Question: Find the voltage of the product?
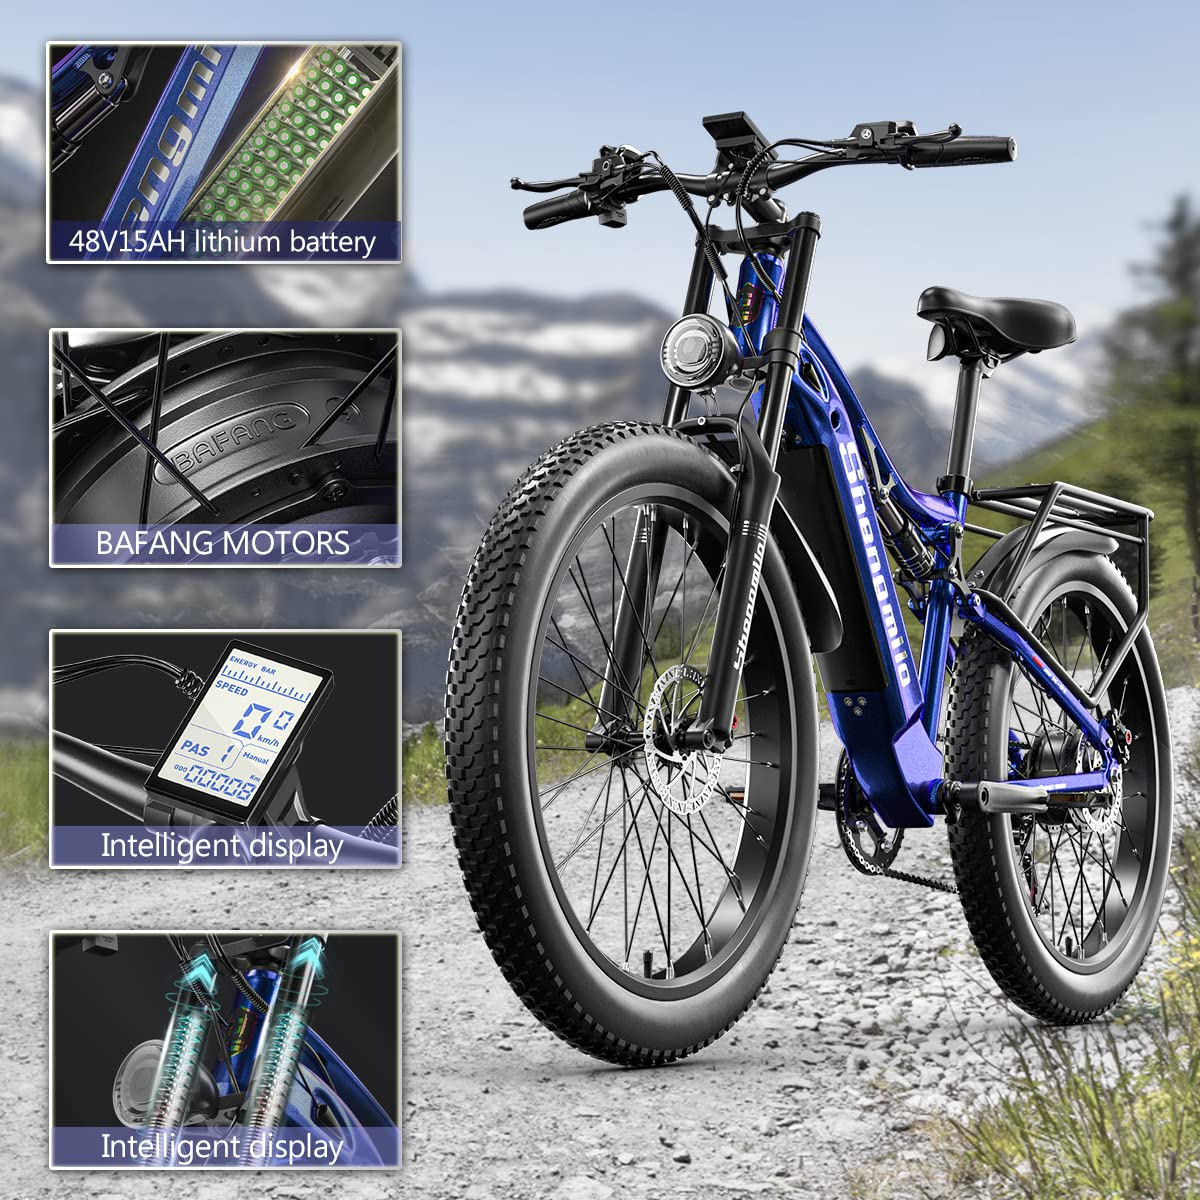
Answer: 48.0 volt